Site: saxony
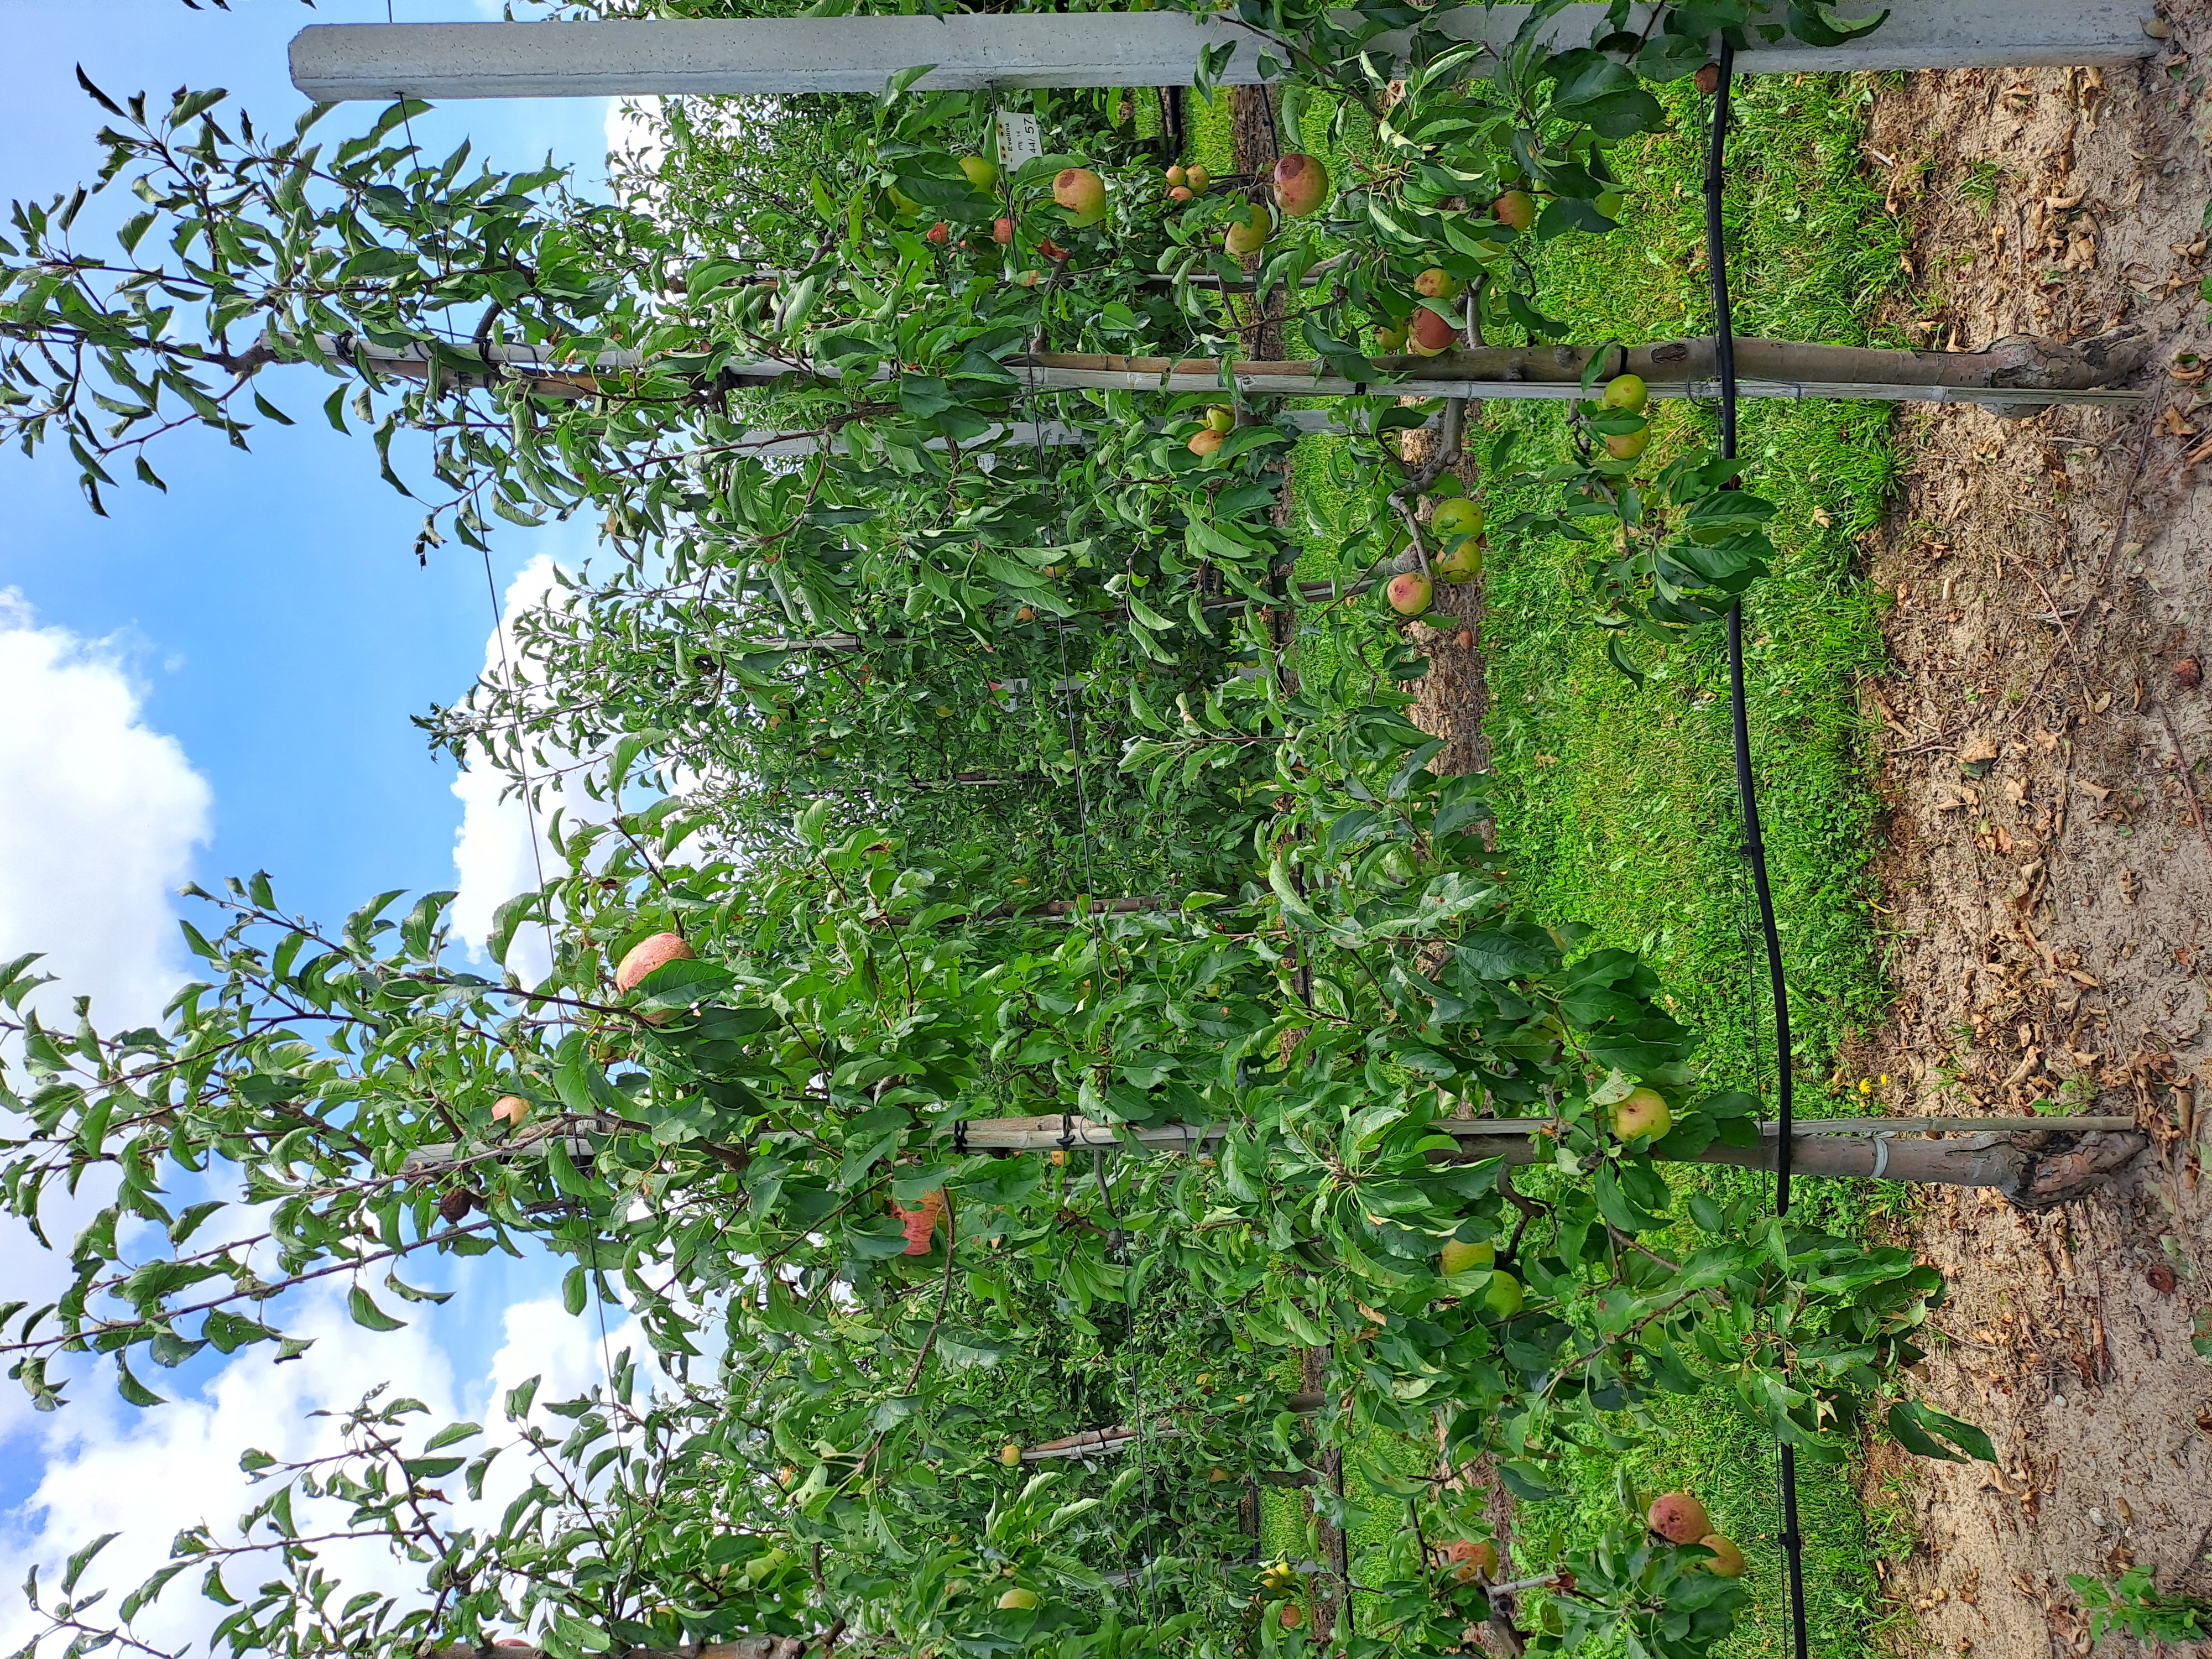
Growth stage (BBCH 85): Maturity of fruit and seed